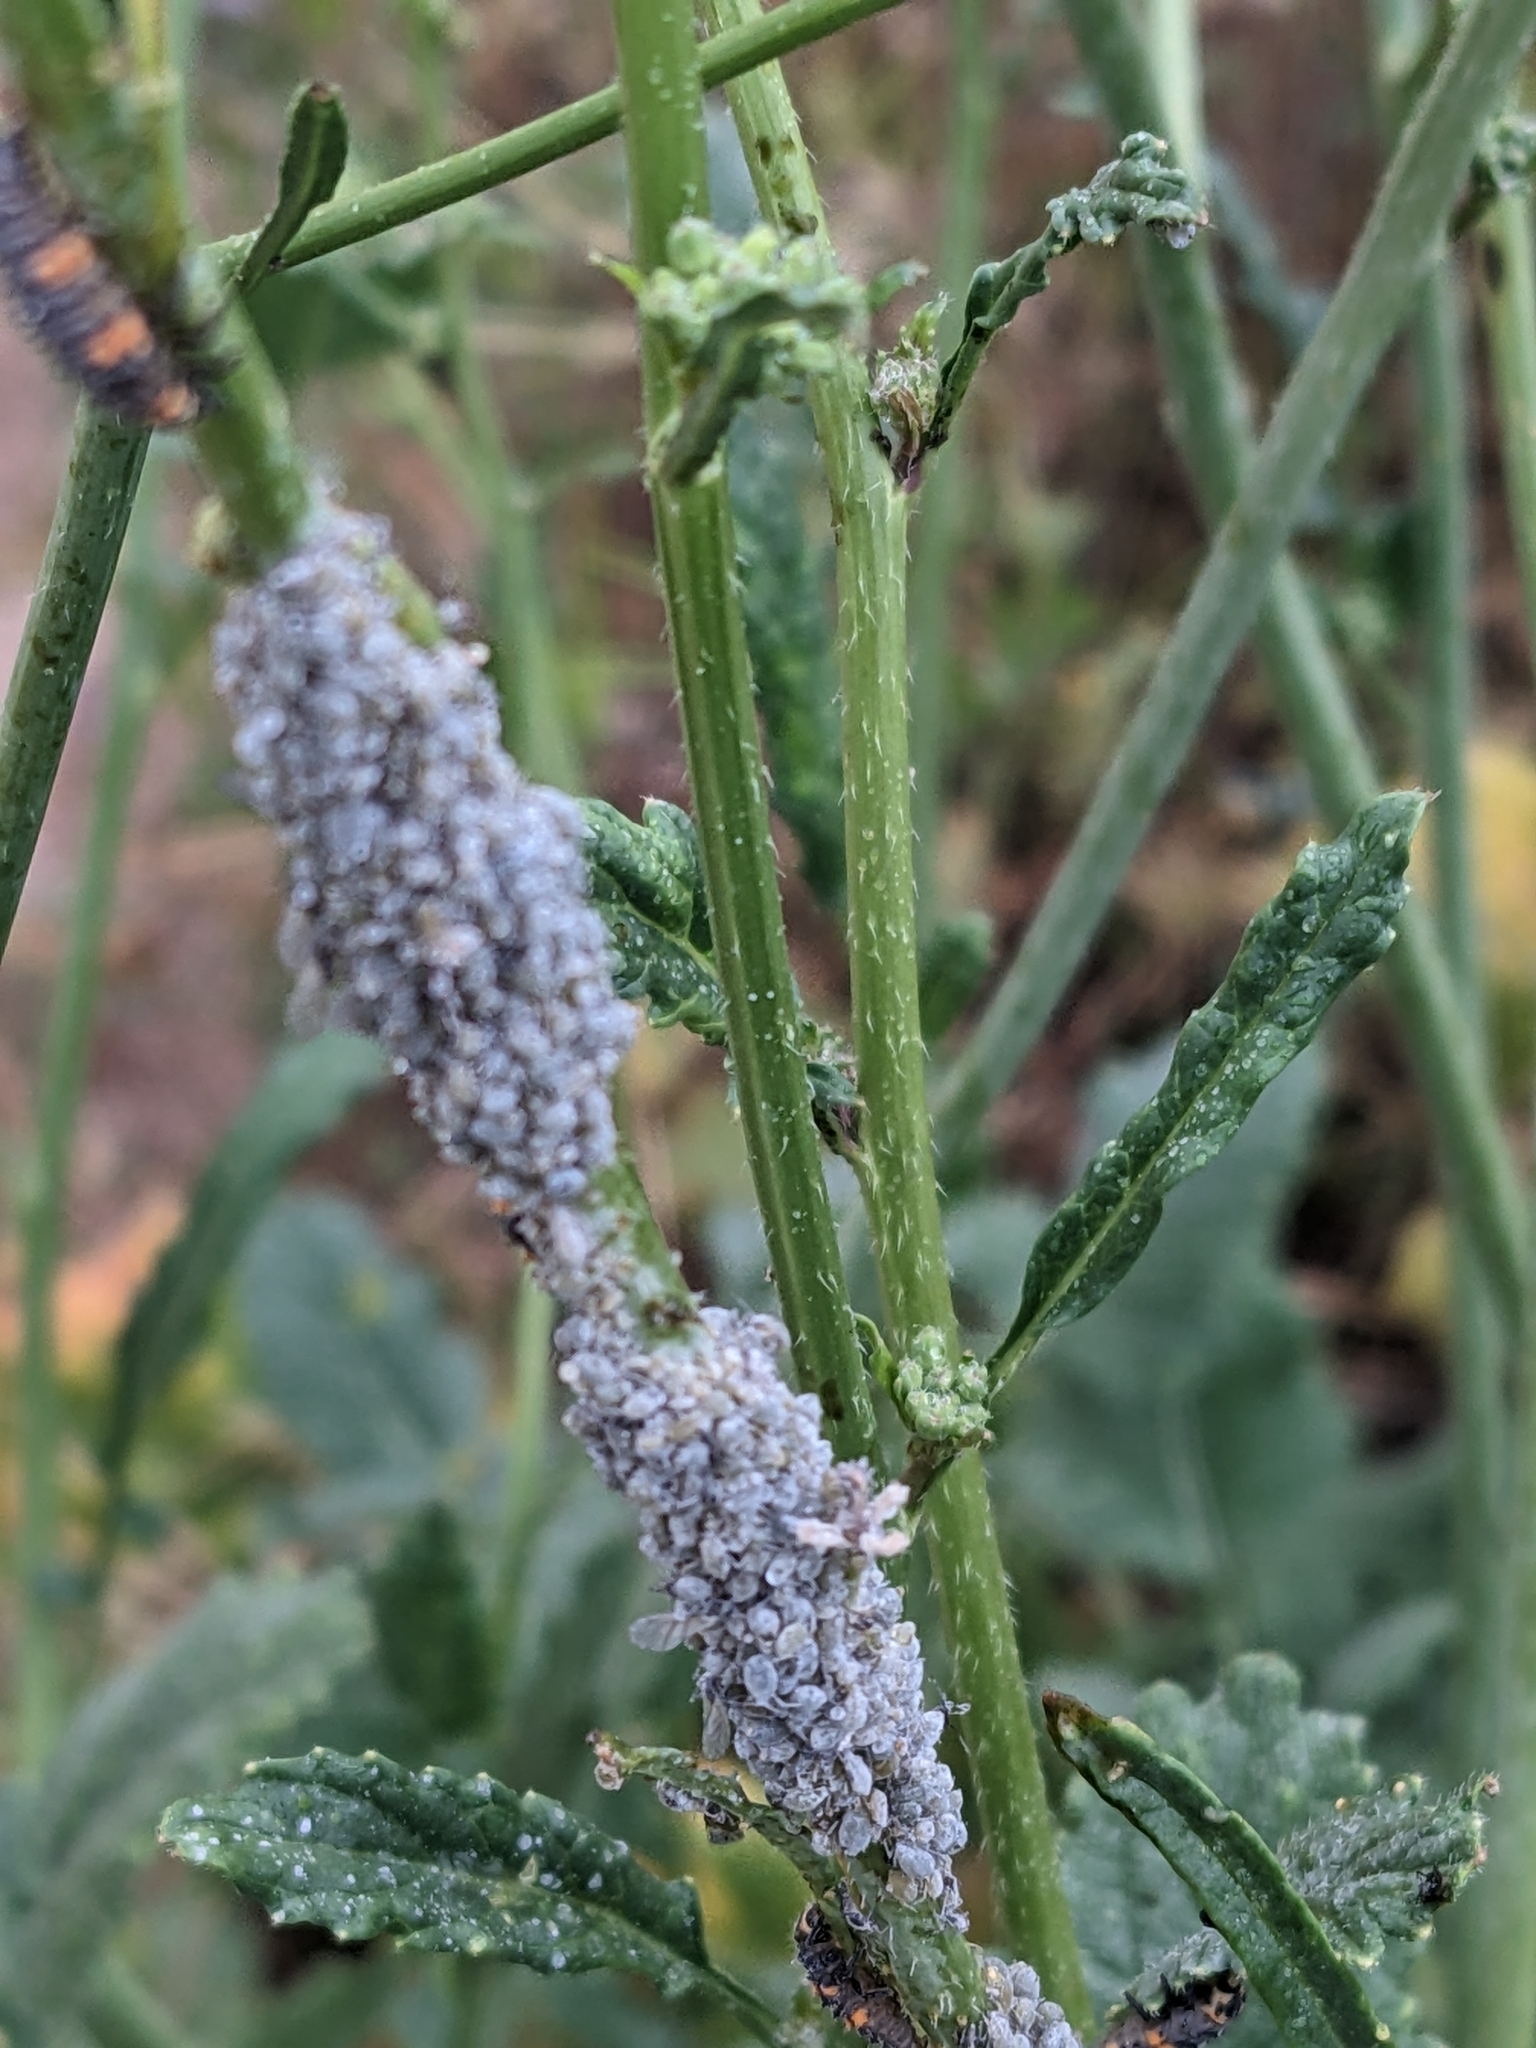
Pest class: cabbage_aphid